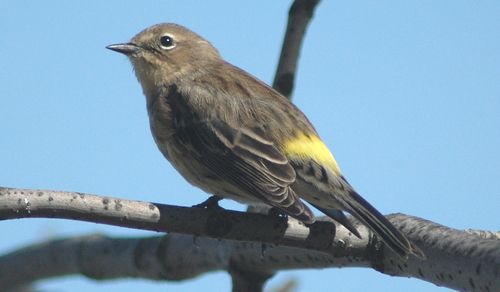
this is a grey bird with a yellow stripe on its back.
a small sized bird with a yellow rump and brown tones all overa small gray bird with yellow markings near the tailbird with small pointy black beak, black eye and gray throat, breast, belly and abdomena small brown bird that has a splotch of yellow on its back.
this small bird has a yellow rump, short black tail feathers and a black and grey wings.
this bird is light brown and has a yellow rump.
the bird is brown in color with bright yellow accents.
this bird is tan with a yellow strip on its part of its tail feather
this bird has a dark beck with a tan/brown body and a small amount of yellow in the back of body.
Species: Myrtle Warbler